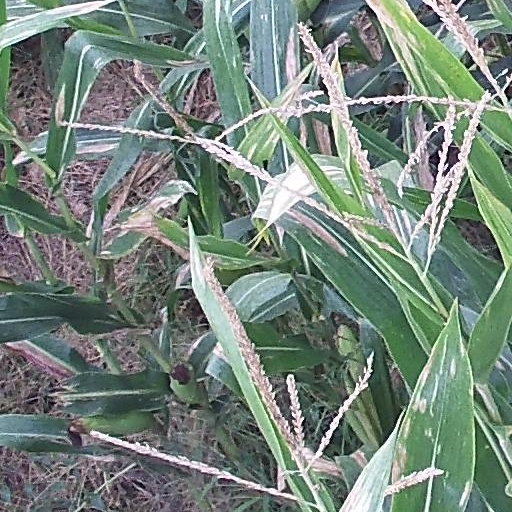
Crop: maize; corn